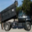
Label: truck